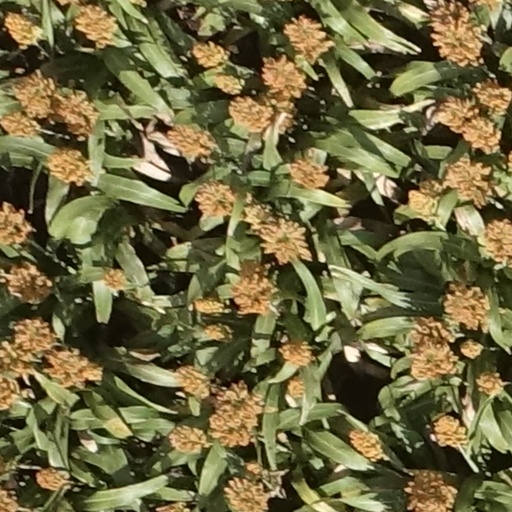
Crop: sorghum